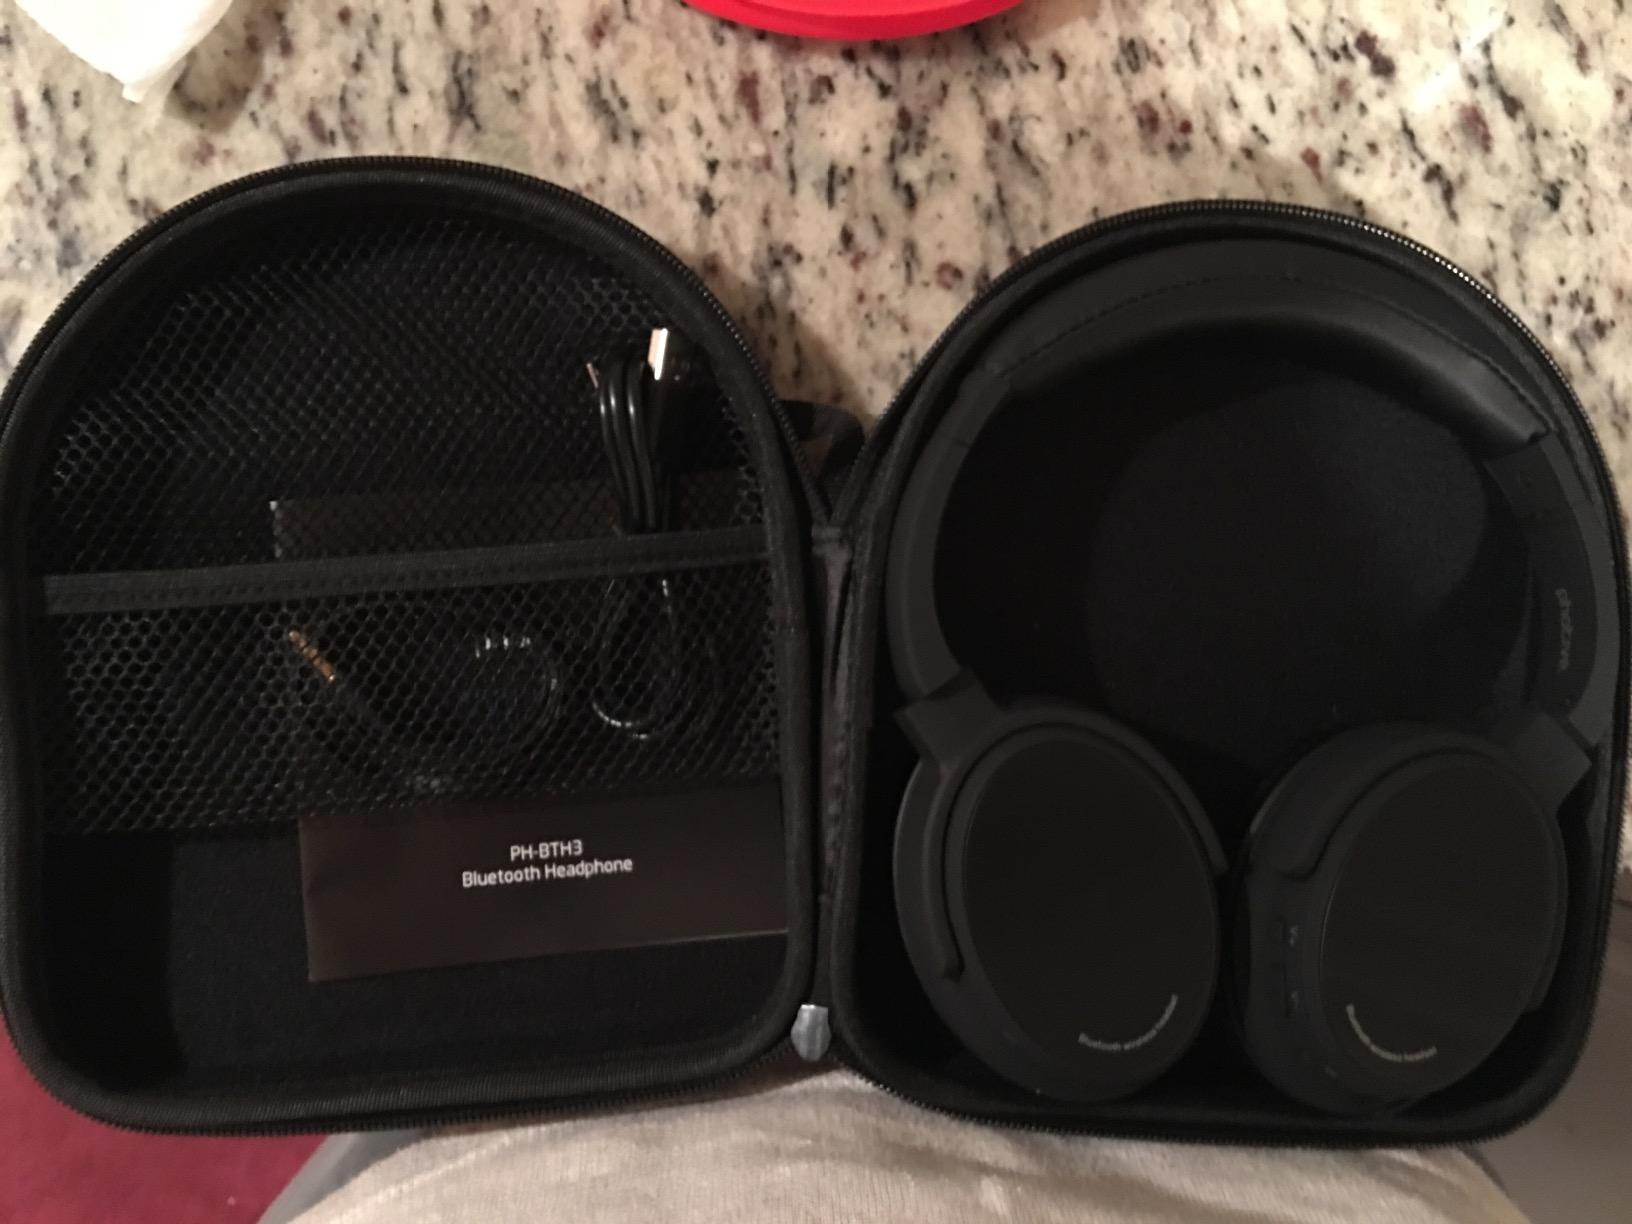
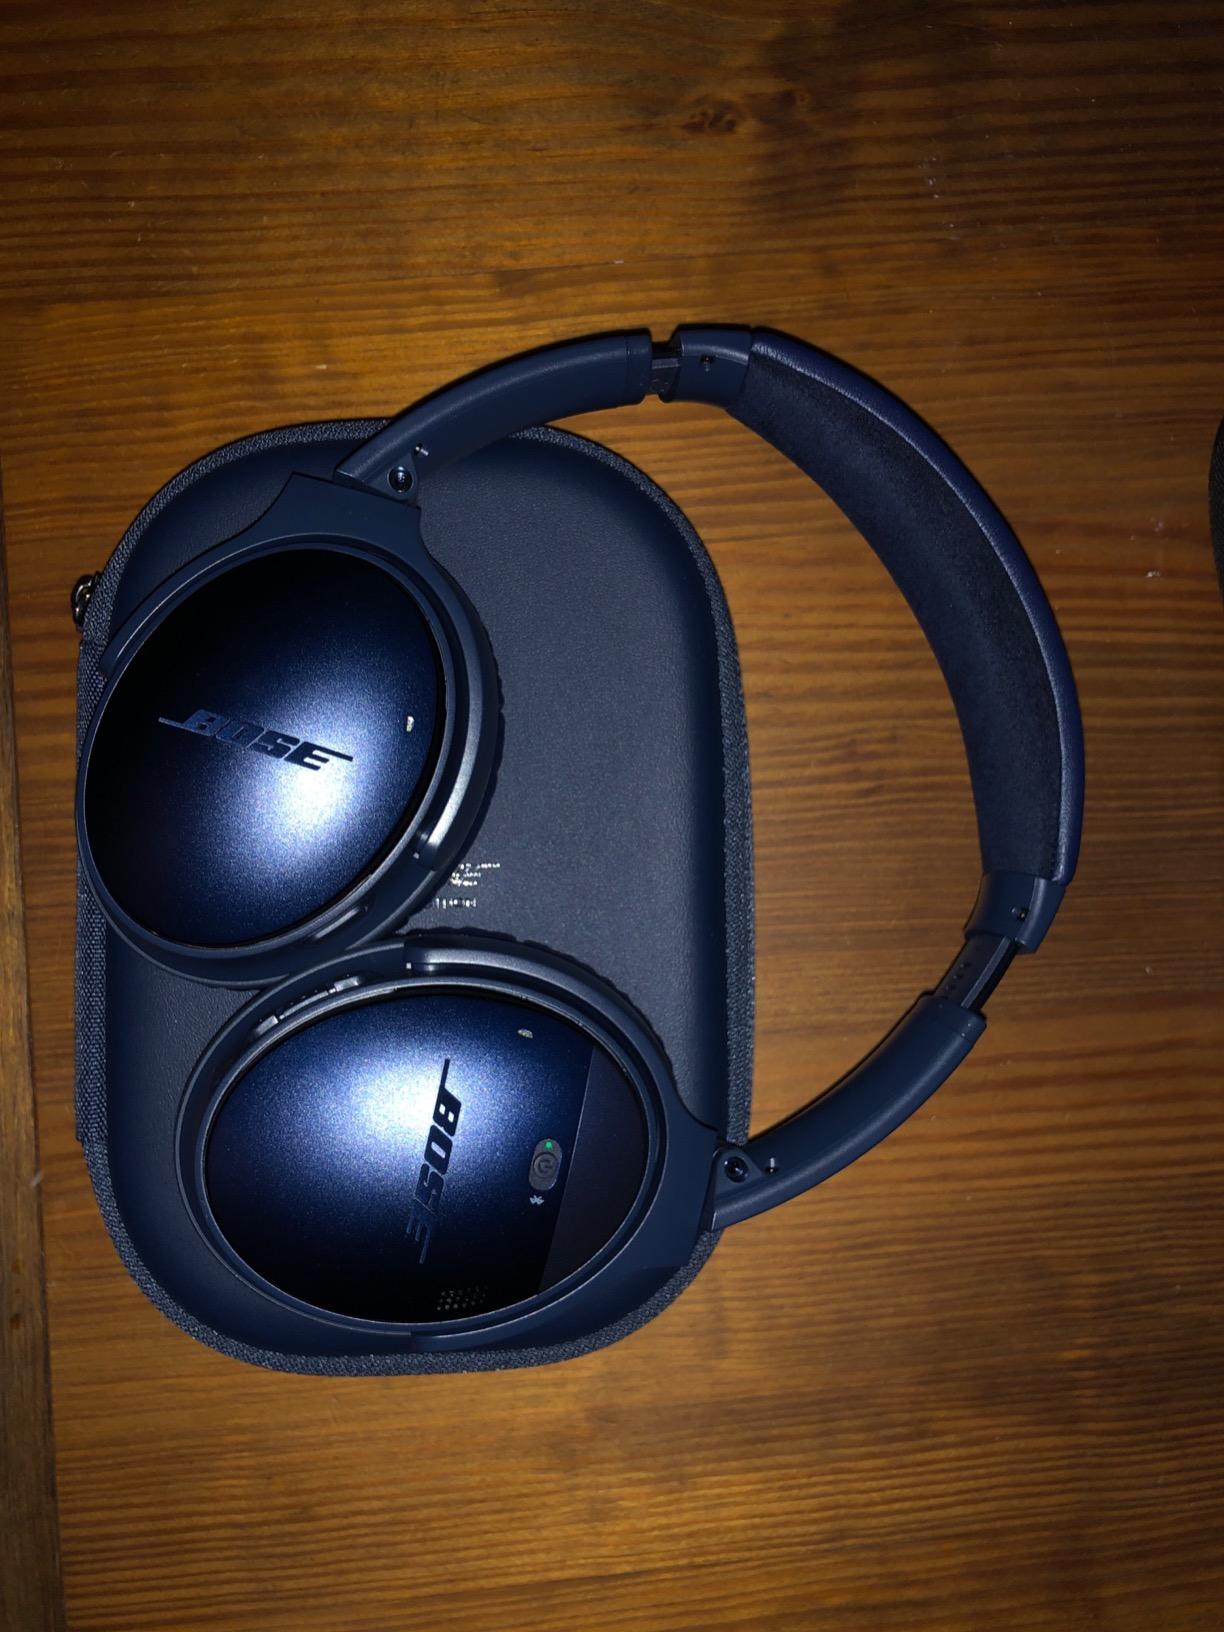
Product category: headphones
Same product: no